Lois Ewell

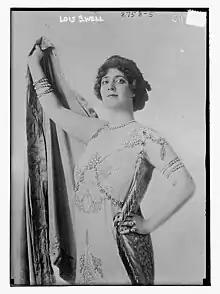
Lois Ewell circa 1913

Lois Ewell (January 28, 1885 - July 3, 1946), was an American soprano opera singer and Broadway theatre performer.